Jeremy Swayman

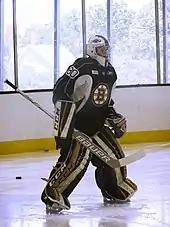
Swayman at training camp with the Bruins in 2017

Swayman officially signed a three-year, entry-level contract with the Bruins on March 18, 2020. At the time, ice hockey at the NCAA, NHL, and American Hockey League (AHL) levels had all been suspended due to the COVID-19 pandemic. As a result, Swayman's professional hockey career began in the season, when he was assigned to the Providence Bruins, Boston's AHL affiliate. He won his first seven games of the season, posting a 1.57 GAA and .942 SV% in those games. In nine games for Providence, Swayman went 8–1–0 with a .933 SV% and 1.89 GAA, and he was named to the AHL Atlantic Division All-Star Team at the end of the season.